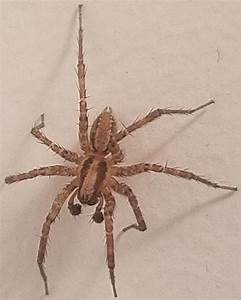
Label: spider